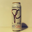
Label: can